Answer in natural language. How many FloorLamps are visible in the scene? Choose between the following options: 4, 0, 3, 1 or 2
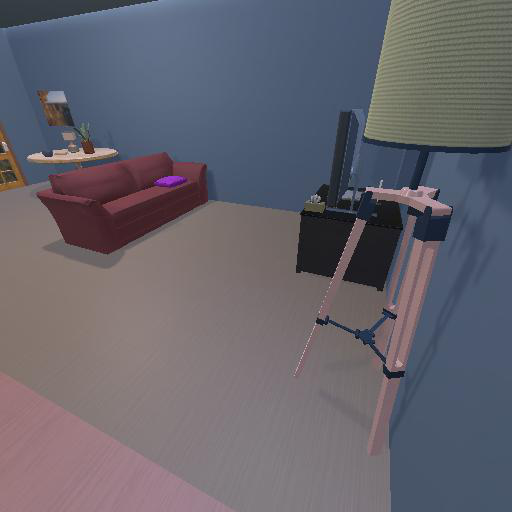
<answer>1</answer>